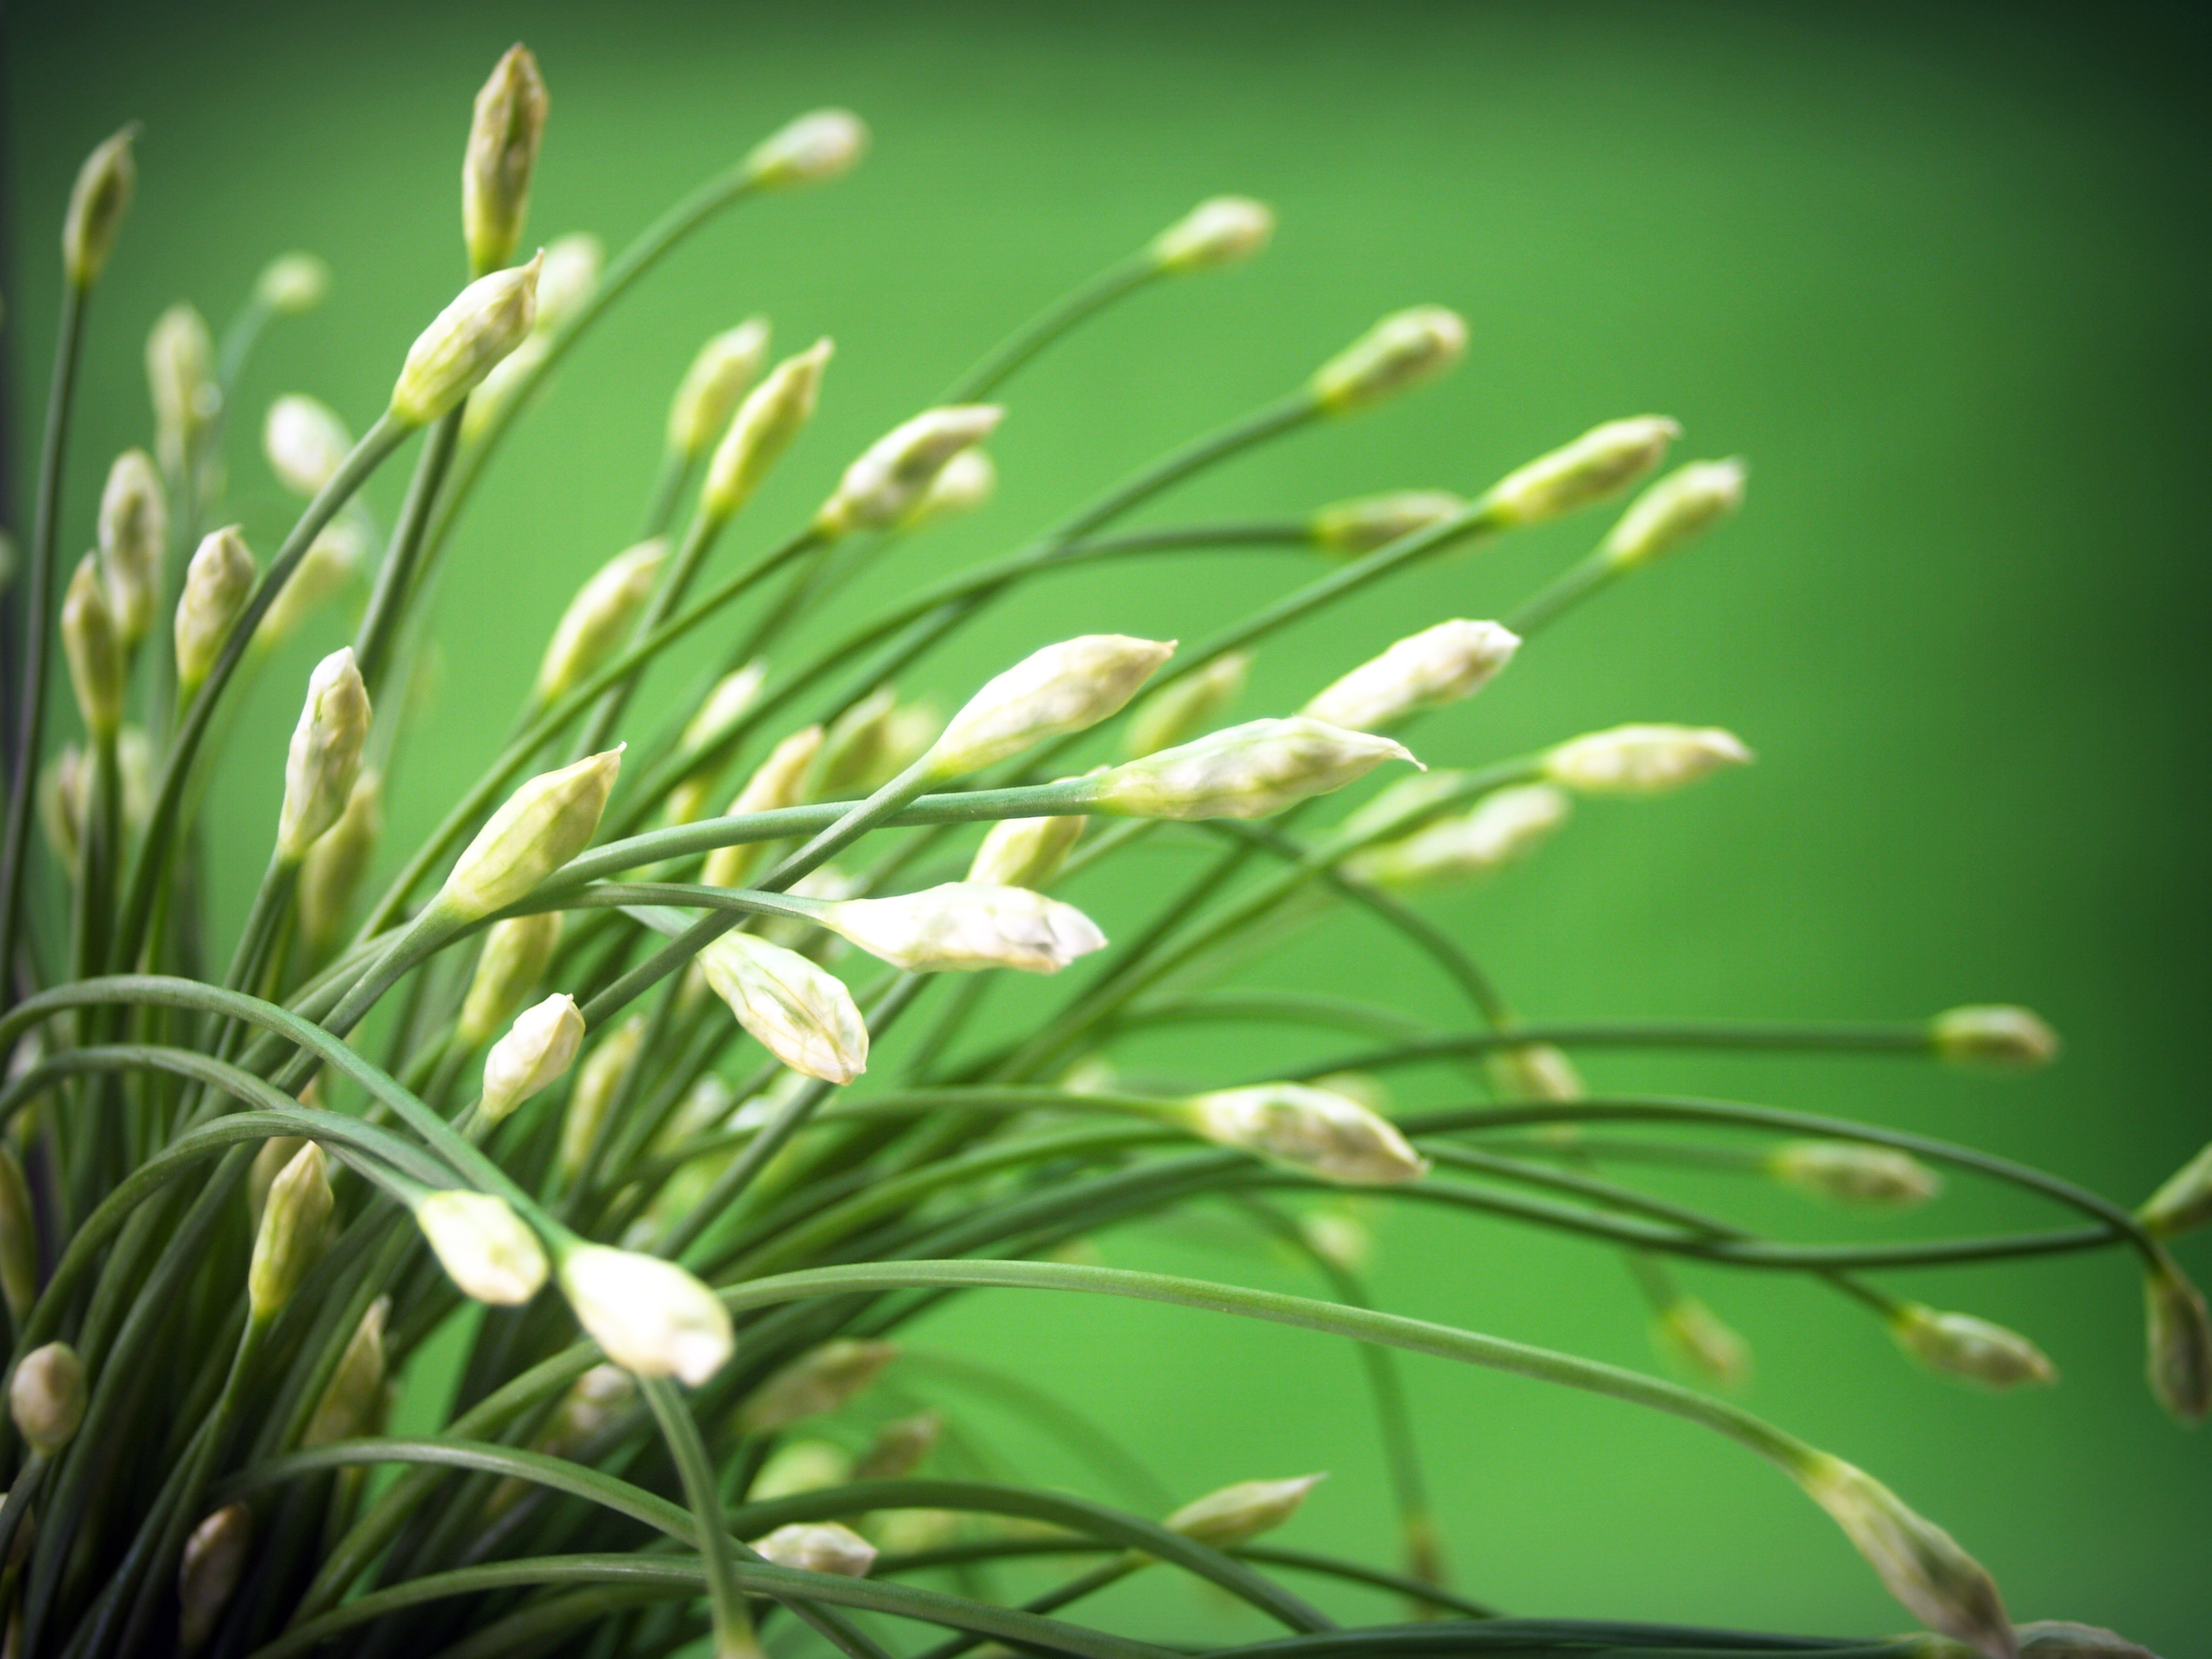
tree, grass, branch, blossom, plant, farm, stem, leaf, flower, bloom, isolated, asian, food, salad, green, farming, produce, vegetable, crop, natural, fresh, market, botany, agriculture, healthy, close, flora, delicious, onion, stalk, nutrition, tasty, vegetarian, plantation, raw, edible, eatable, ingredients, taste, macro photography, nutritious, flowering plant, foodstuff, nutrient, flower stalks, grass family, plant stem, woody plant, land plant, arecales